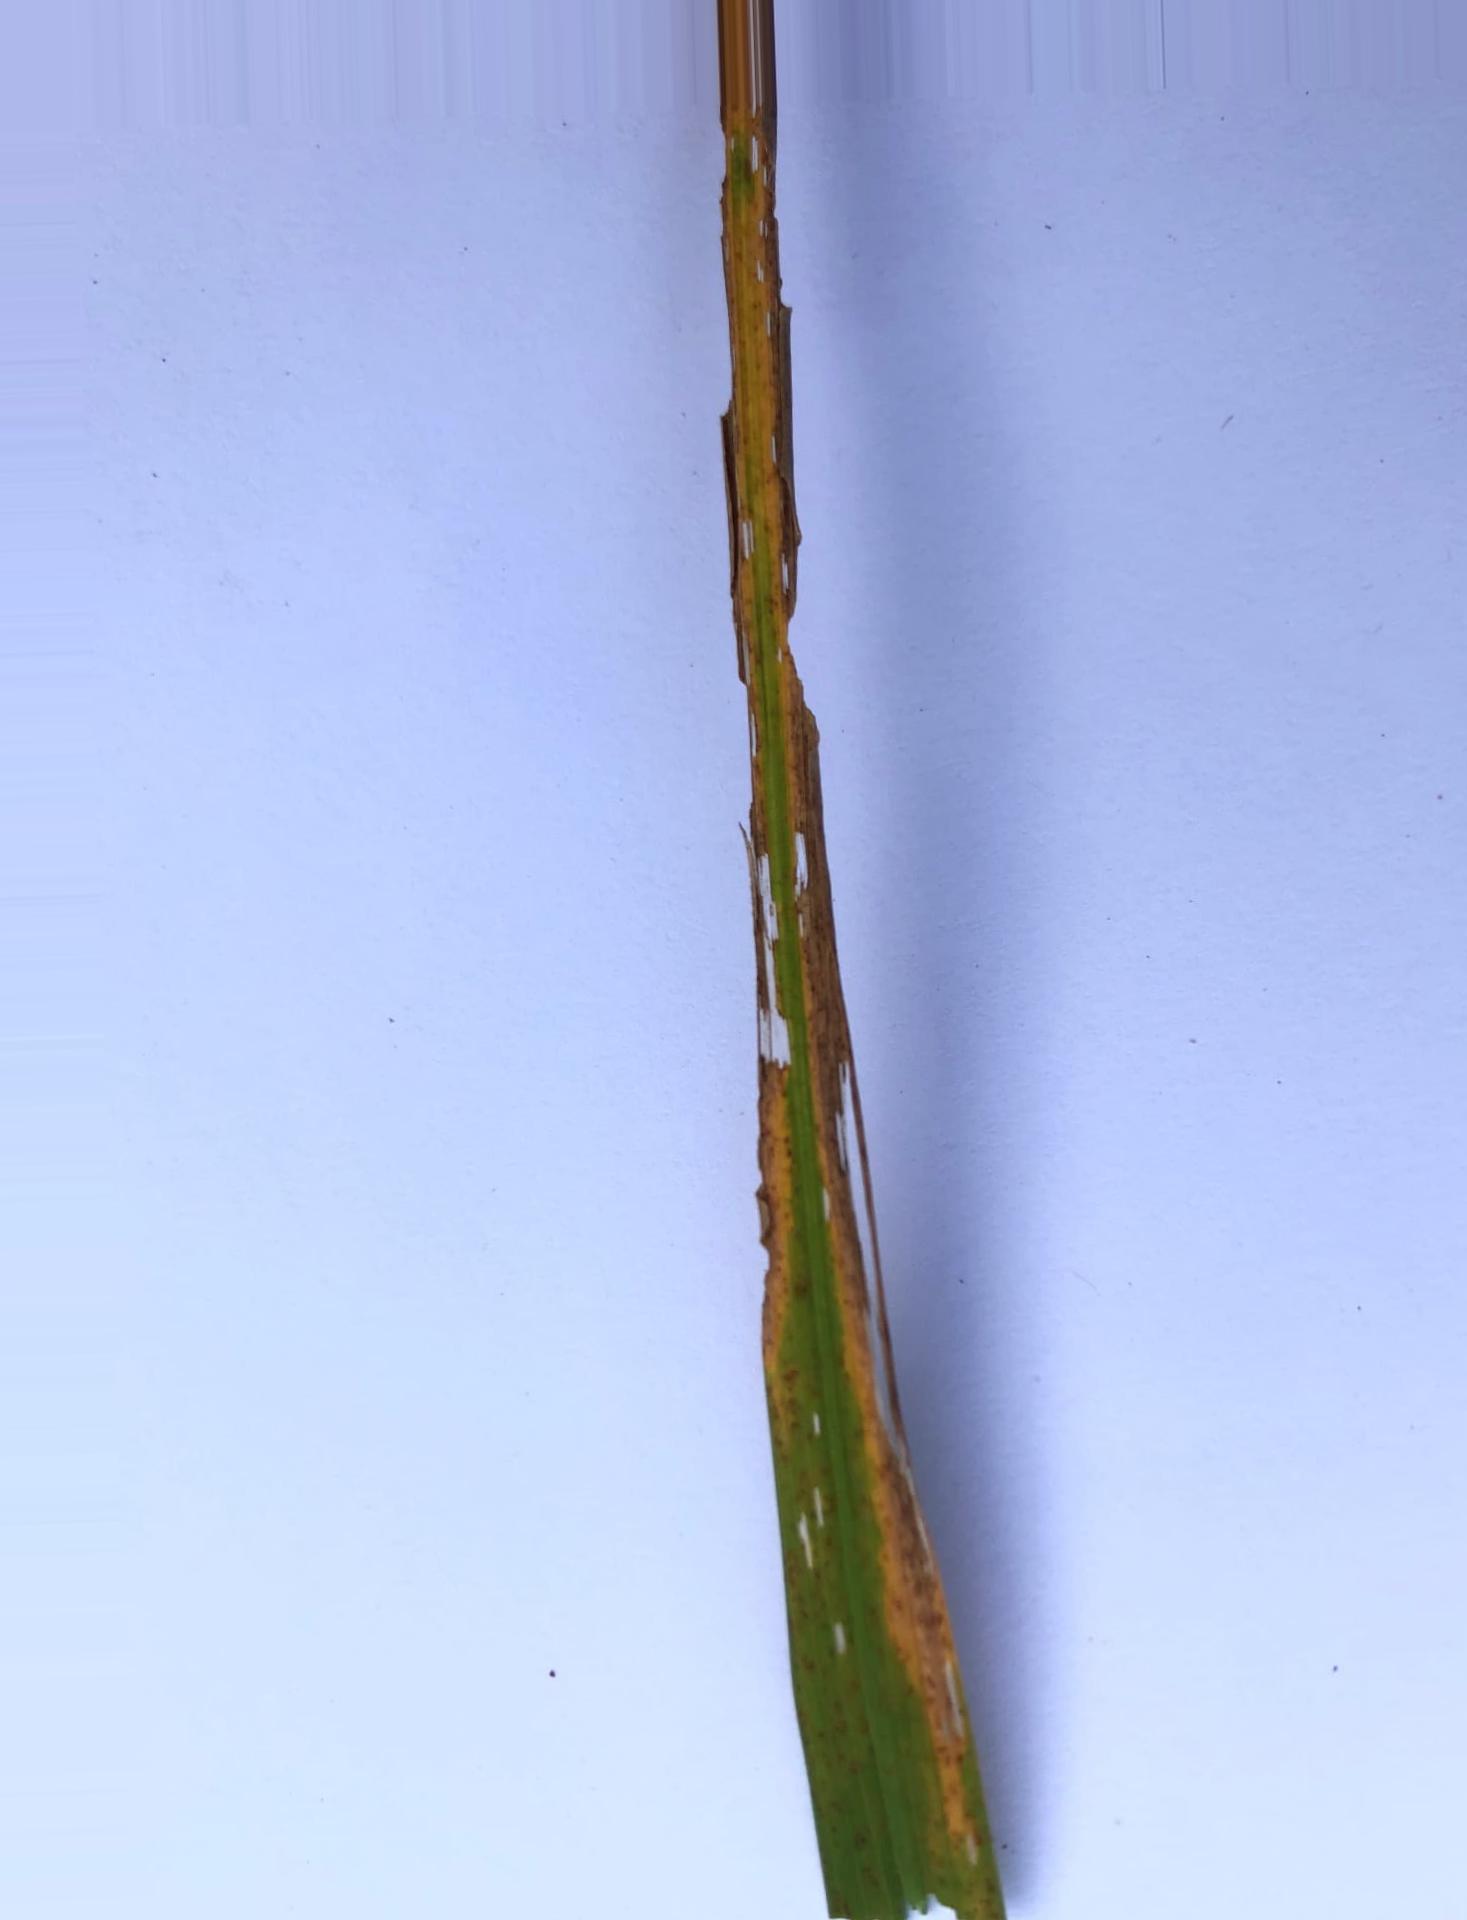
Nhãn: Tungro virus